Tatooine

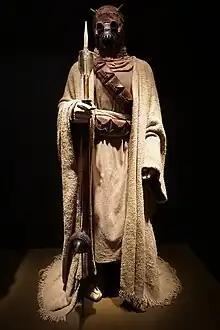
A Tusken Raider, a native inhabitant of Tatooine

Located in an unknown galaxy's desolate Outer Rim, Tatooine orbits a pair of binary stars, I and II. The planet's indigenous life-forms such as the womp rat, bantha, Sarlacc, and Krayt dragon are well-adapted to its arid climate. Though its proximity to the suns makes life difficult, it is located near key hyperspace routes, making it a smuggler and gangster haven; debris from shipwrecks also provides resources for scavengers. Annual sandstorms wipe out landmarks and make nomadic life dangerous, with the planet's scarce population (less then 100,000) clustered into distinct settlements.